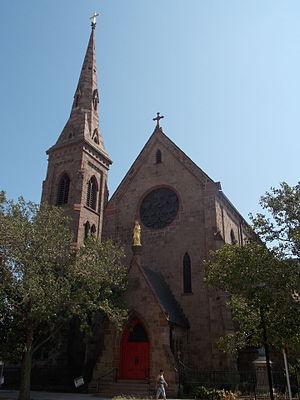
Le diocèse de Camden est un territoire ecclésiastique de l'Église catholique romaine aux États-Unis. C'est un diocèse du New Jersey, suffragant de l'archidiocèse de Newark. Son siège est à la cathédrale de l'Immaculée-Conception de Camden.